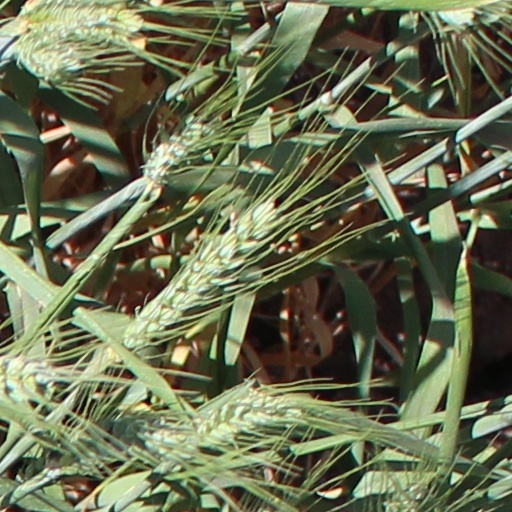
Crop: wheat